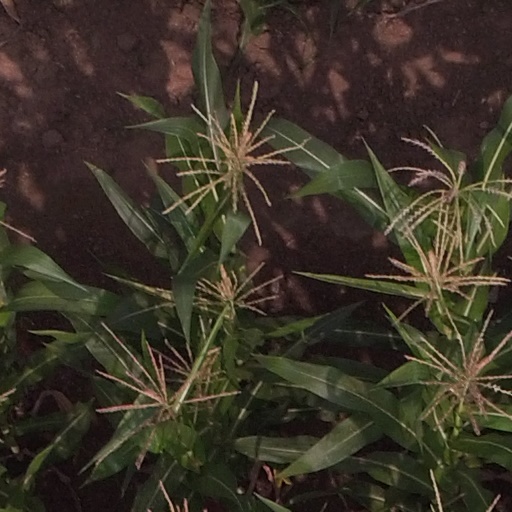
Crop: maize; corn